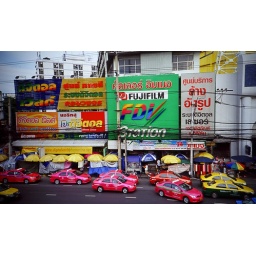
6 pink taxis sitting in a row